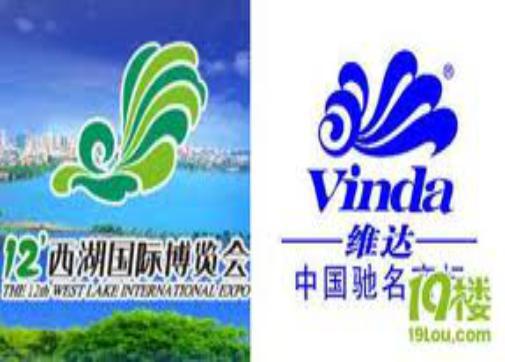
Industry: Necessities